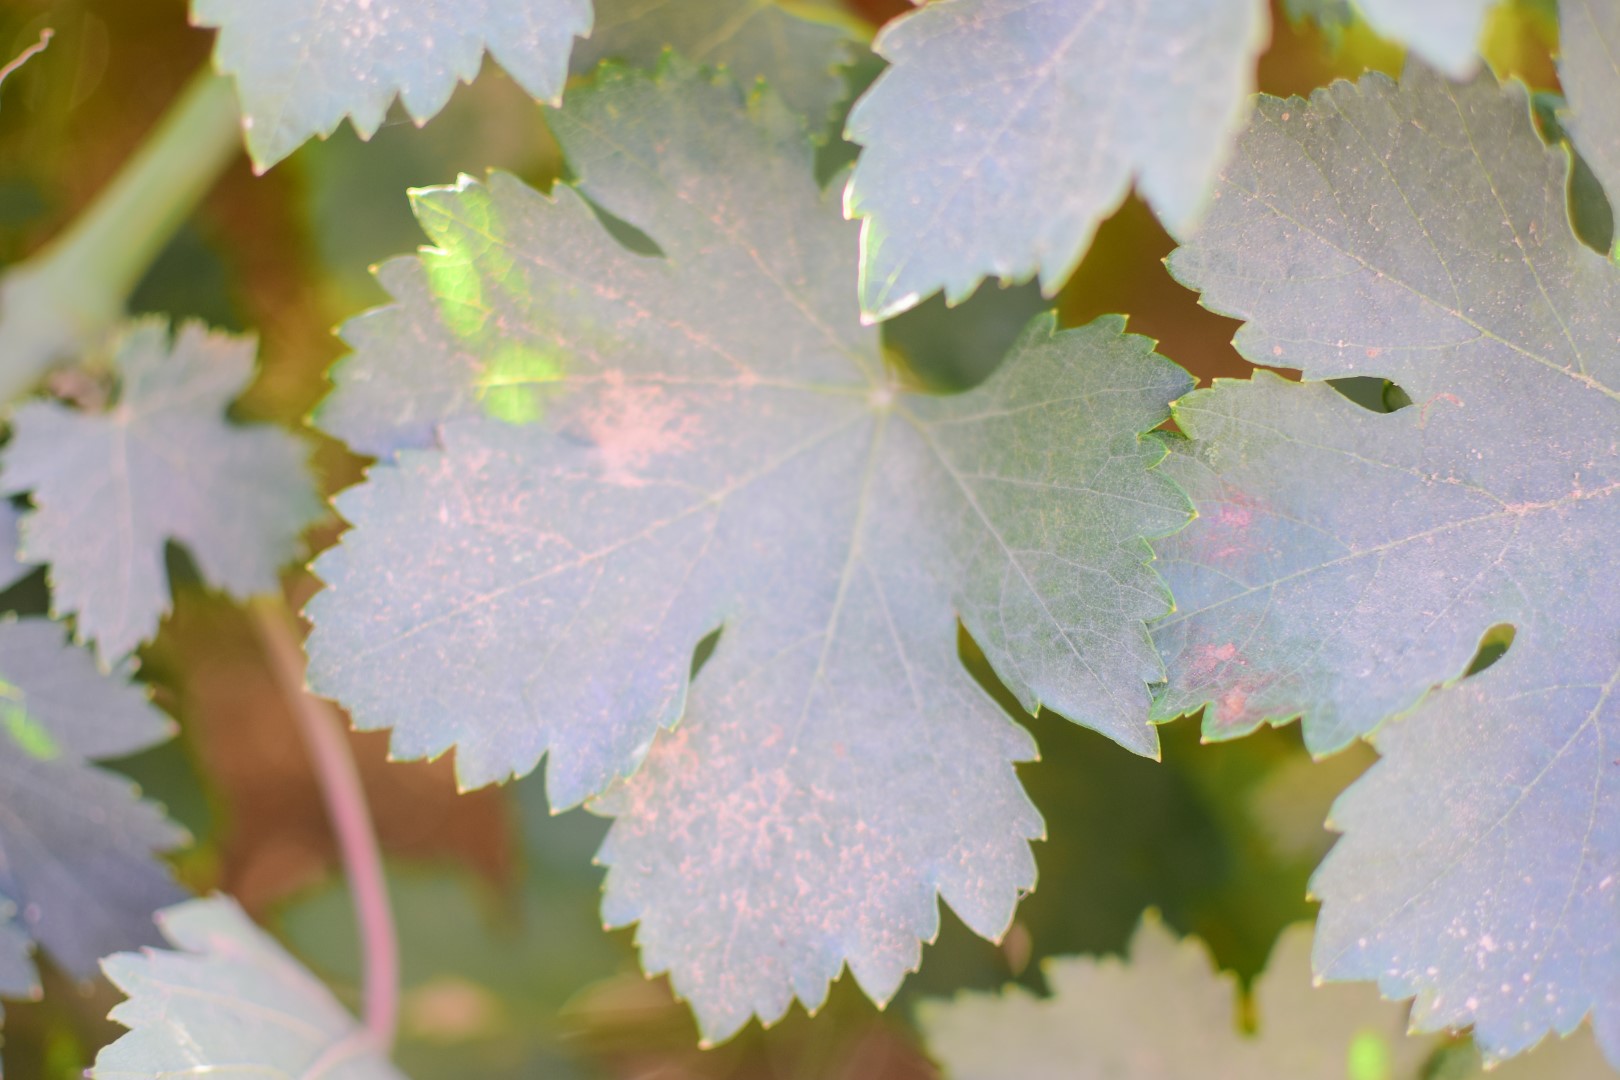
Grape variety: Halawani